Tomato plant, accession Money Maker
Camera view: vertical (180 deg); turntable rotation: 210 degrees
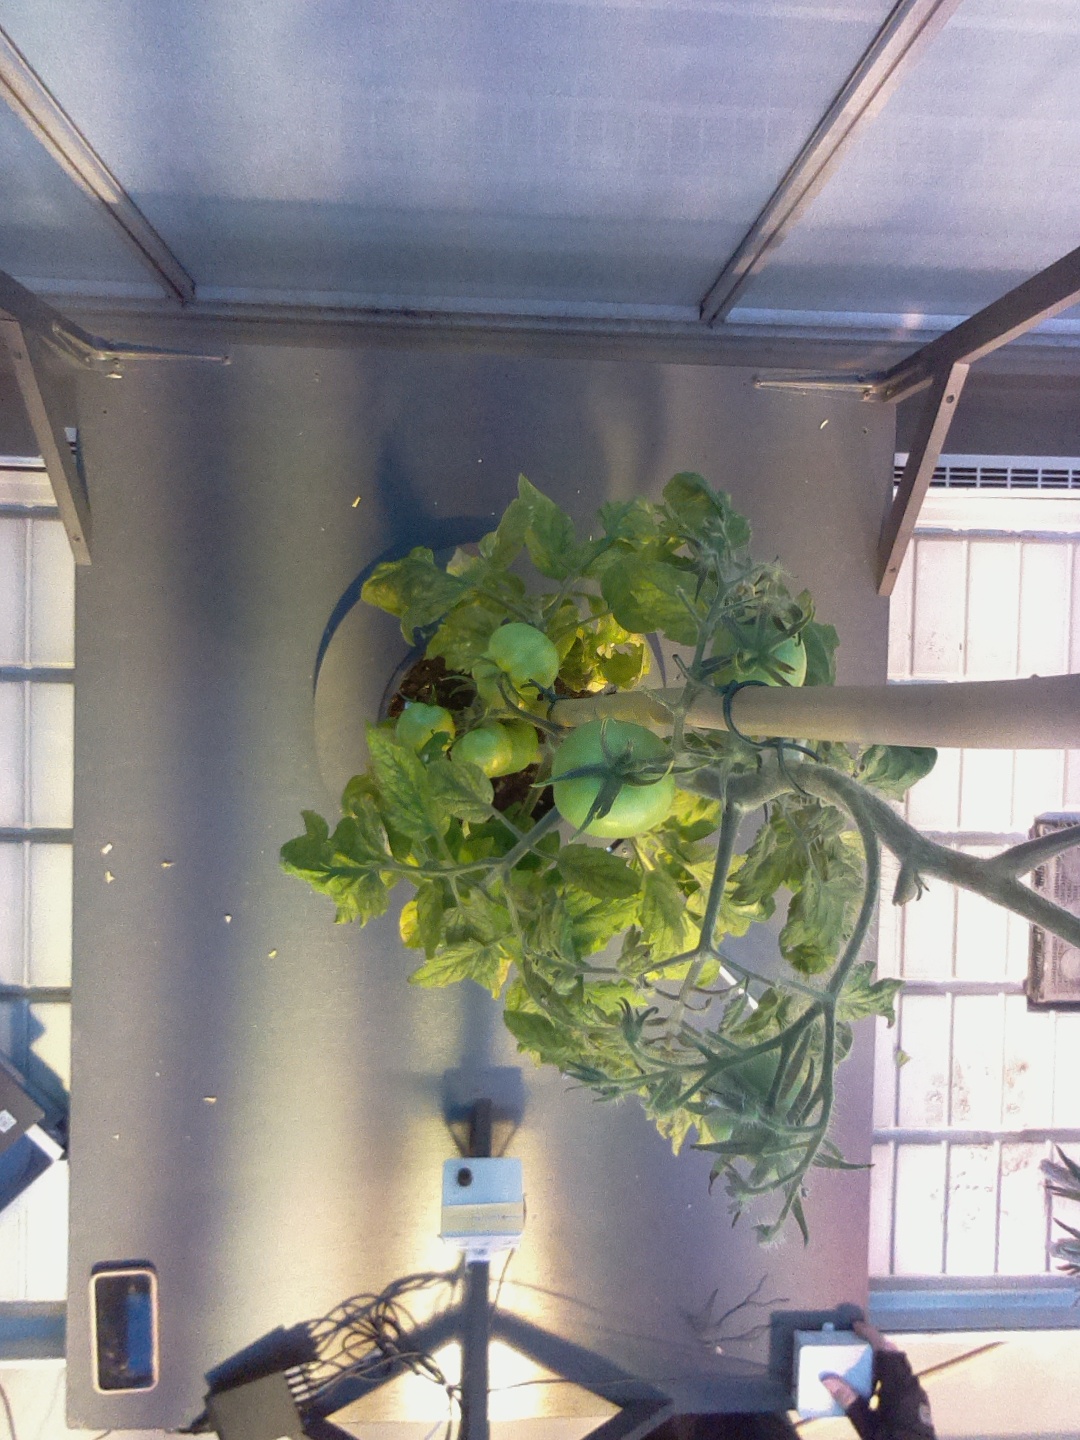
BBCH growth stage 79: 90% -100% of final fruit size